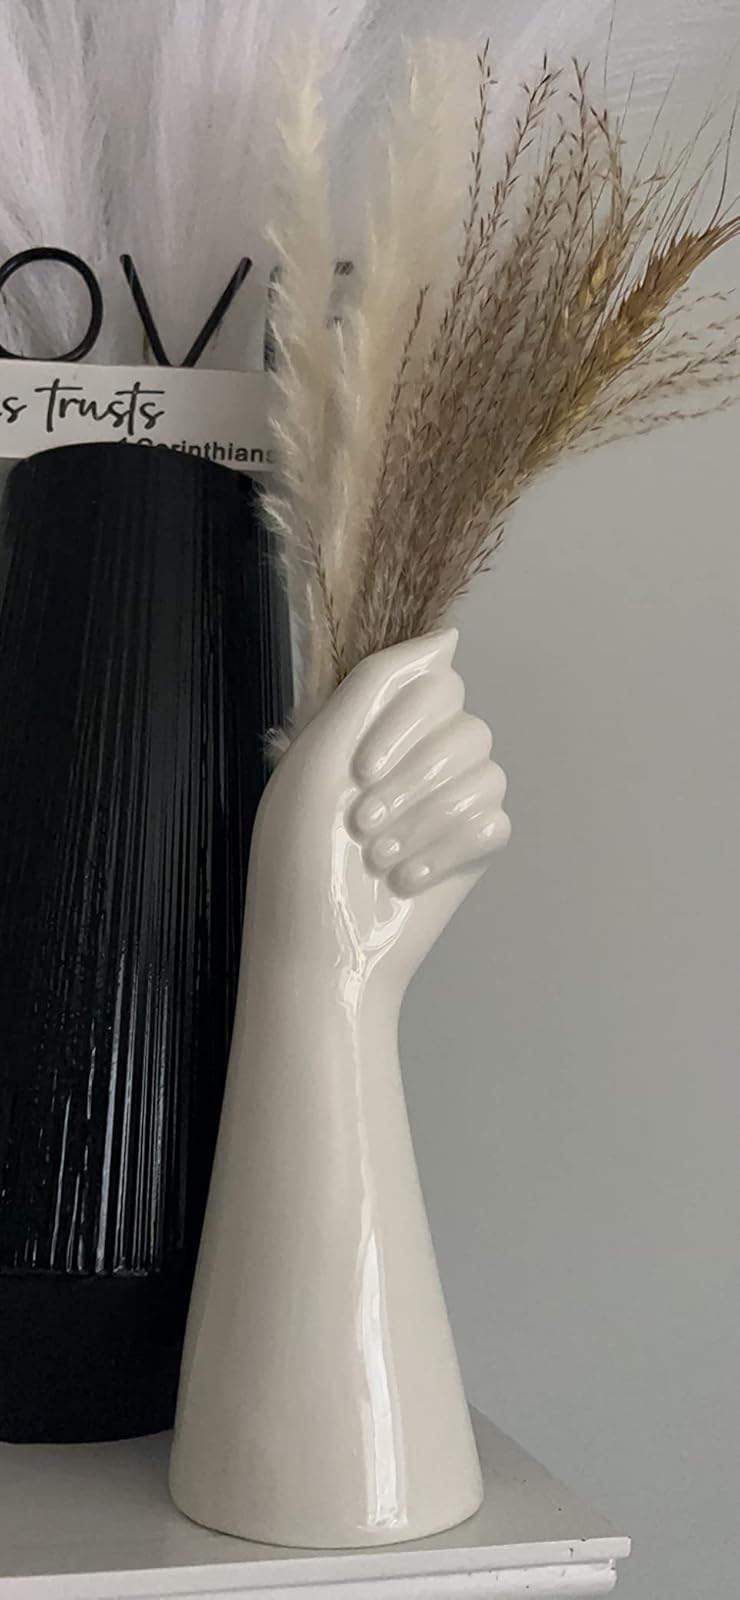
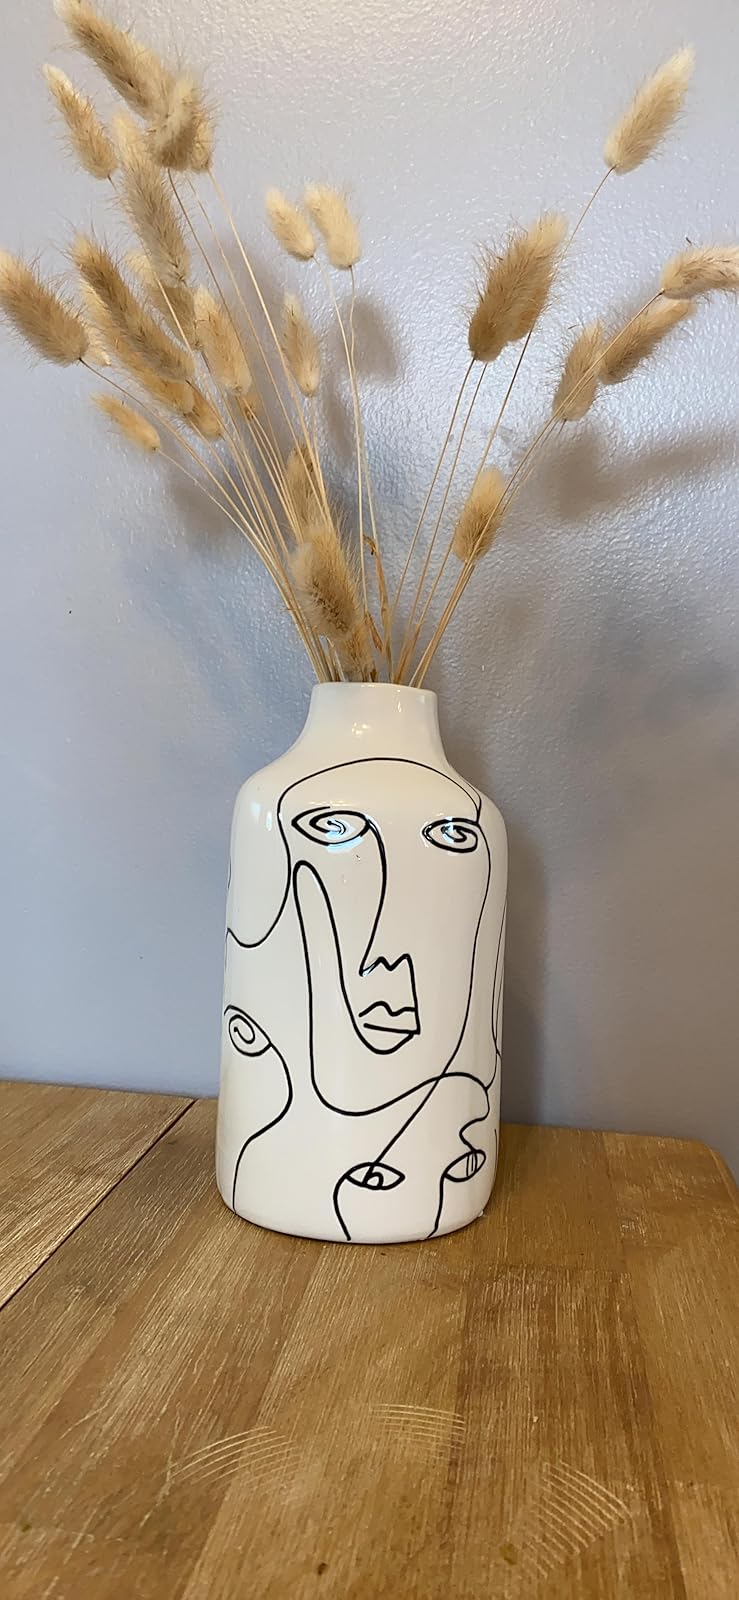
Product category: vase
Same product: no